Karuna (1994 film)

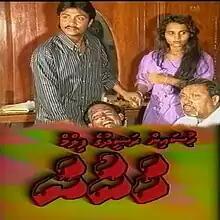
Official film poster

Karuna is a 1994 Maldivian film written and directed by Ibrahim Rasheed. Produced by Hussain Rasheed under Farivaa Films, the film stars Hassan Afeef, Lillian Saeed and Ali Firaq in pivotal roles. The film follows two friends and business partners who fall in love with the same girl and their battle to pursue her love.